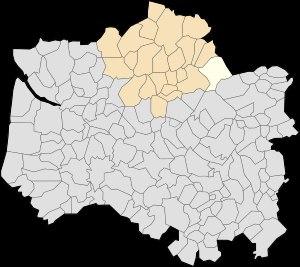
Verchocq est une commune française située dans le département du Pas-de-Calais en région Hauts-de-France.